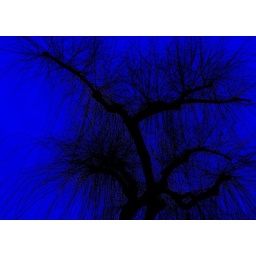
Deep black in deeper blue